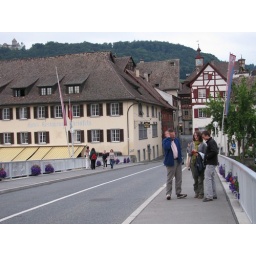
Stein am Rhein, near lake house